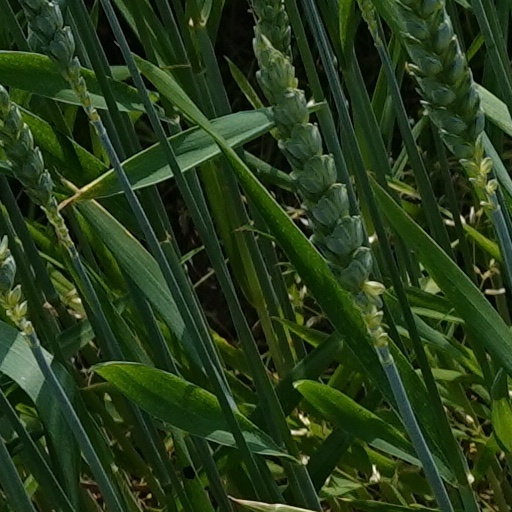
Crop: wheat